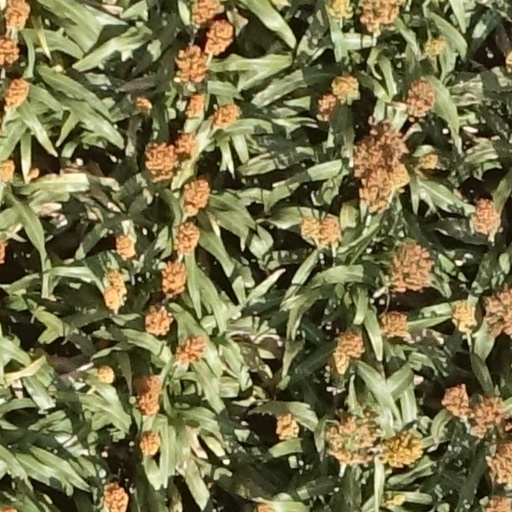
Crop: sorghum